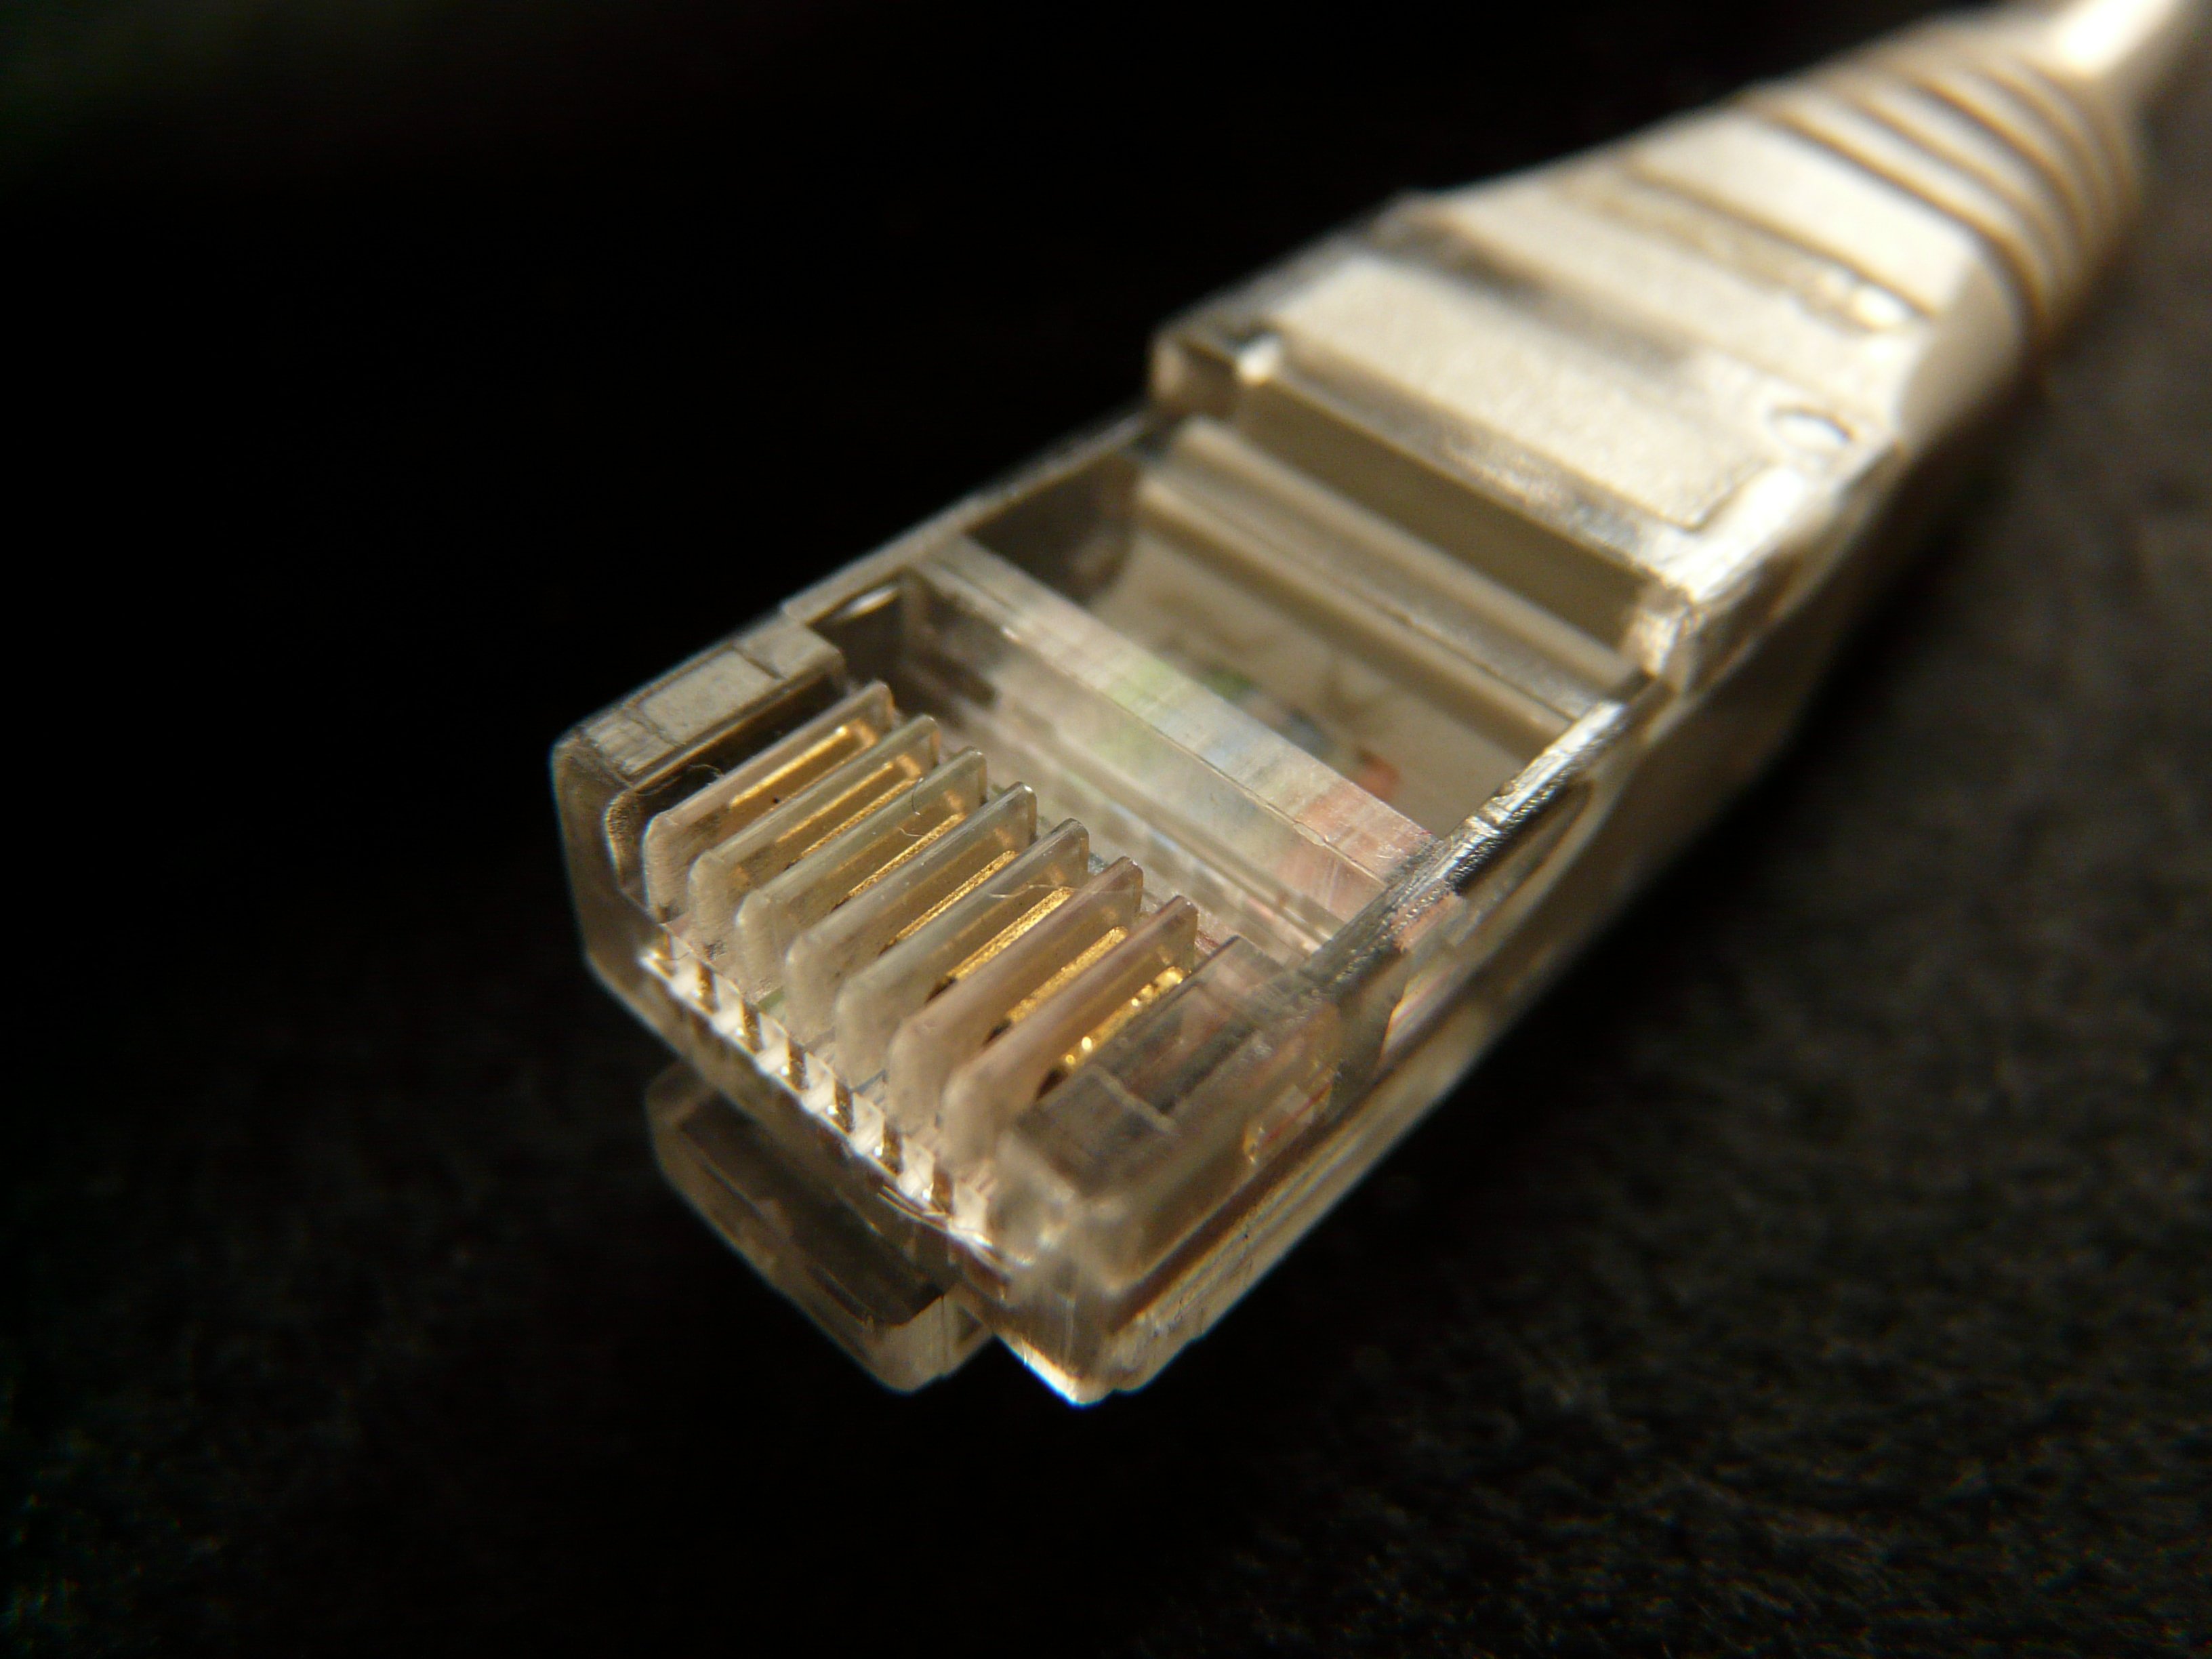
computer, cable, internet, metal, material, silver, ethernet, transmission, network cables, broadband, gun accessory